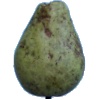
Label: Pear Stone 1